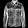
Label: Coat